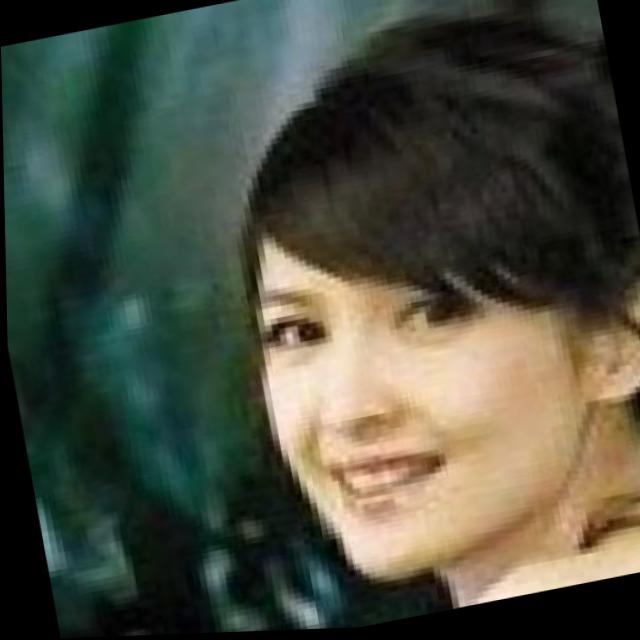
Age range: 21-44